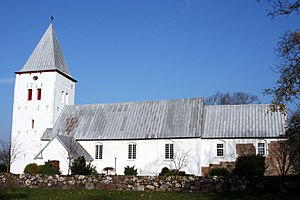
Store Darum
Store Darum er en lille by i Sydvestjylland med 893 indbyggere, beliggende i Darum Sogn, ca. 8 km fra Bramming og 13 km fra centrum af Esbjerg. Byen ligger i Esbjerg Kommune og tilhører Region Syddanmark.